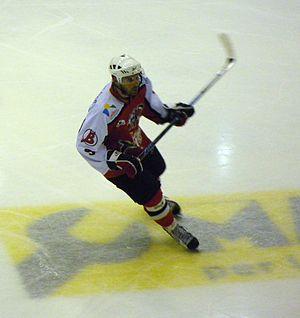
Viktor Szélig, joueur de hockey sur glace hongrois avec les Diables Rouges de Briançon
Viktor Szélig est un joueur professionnel de hockey sur glace hongrois. Il évolue au poste de défenseur. Il compte plus de deux-cent sélections en équipe nationale de Hongrie dont il est le capitaine depuis 2009. Formé au Dunaferr SE Dunaújváros, il est triple champion de Hongrie. En 2006, il rejoint le club français de Briançon avec qui il remporte la Coupe de France 2010 et 2013 ainsi que la Coupe de la Ligue 2012.